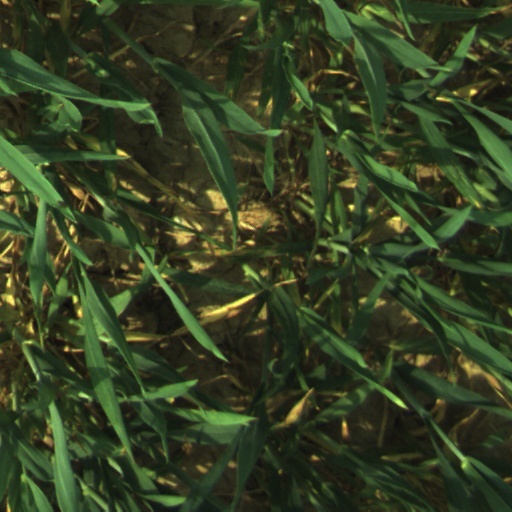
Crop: wheat